Chevrolet Impala

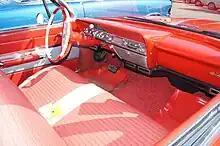
1961 Impala interior

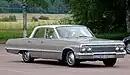
1963 Chevrolet Impala 4-Door Sedan

The Impala was restyled on the GM B platform for the first time for 1961. The new body styling was more trim and boxy than the 1958–1960 models. Sport Coupe models featured a "bubbleback" roof line style for 1961, and a unique model, the 2-door pillared sedan, was available for 1961 only. It was rarely ordered. A "Super Sport" (SS) option debuted for 1961. This was also the last year the top station wagon model would have the Nomad name. Power brakes were $43.